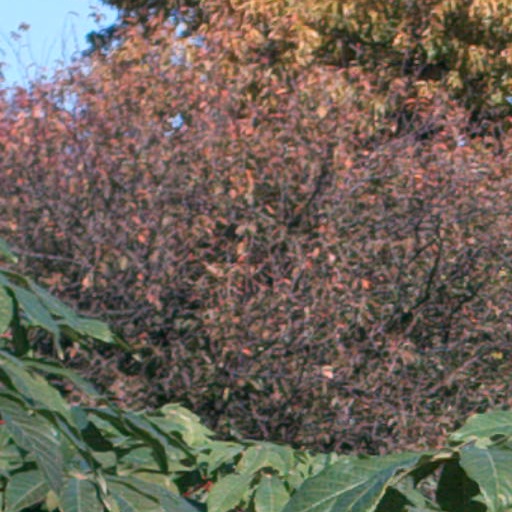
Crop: cassava